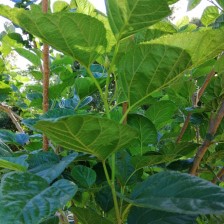
Variety: BlackAustralia